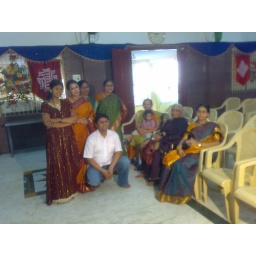
around 2:30-3- prior to girl family walking in